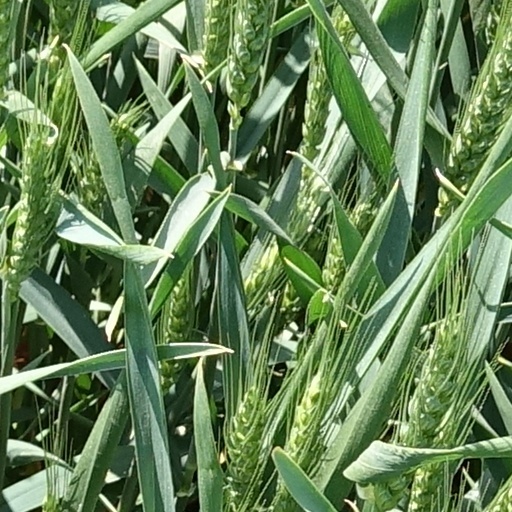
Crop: wheat